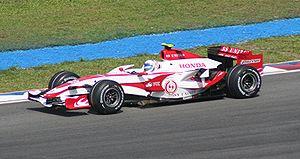
Le Grand Prix de Malaisie 2007, disputé sur le Circuit international de Sepang le 8 avril 2007 est la 770ᵉ course de l'histoire du championnat du monde de Formule 1 courue depuis 1950 et la seconde épreuve du championnat 2007.